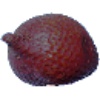
Label: salak